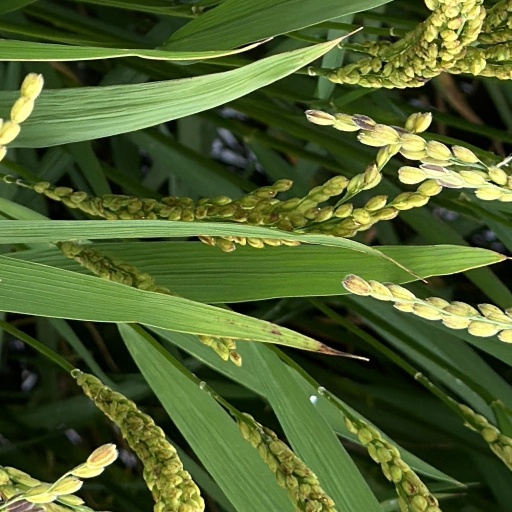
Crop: rice